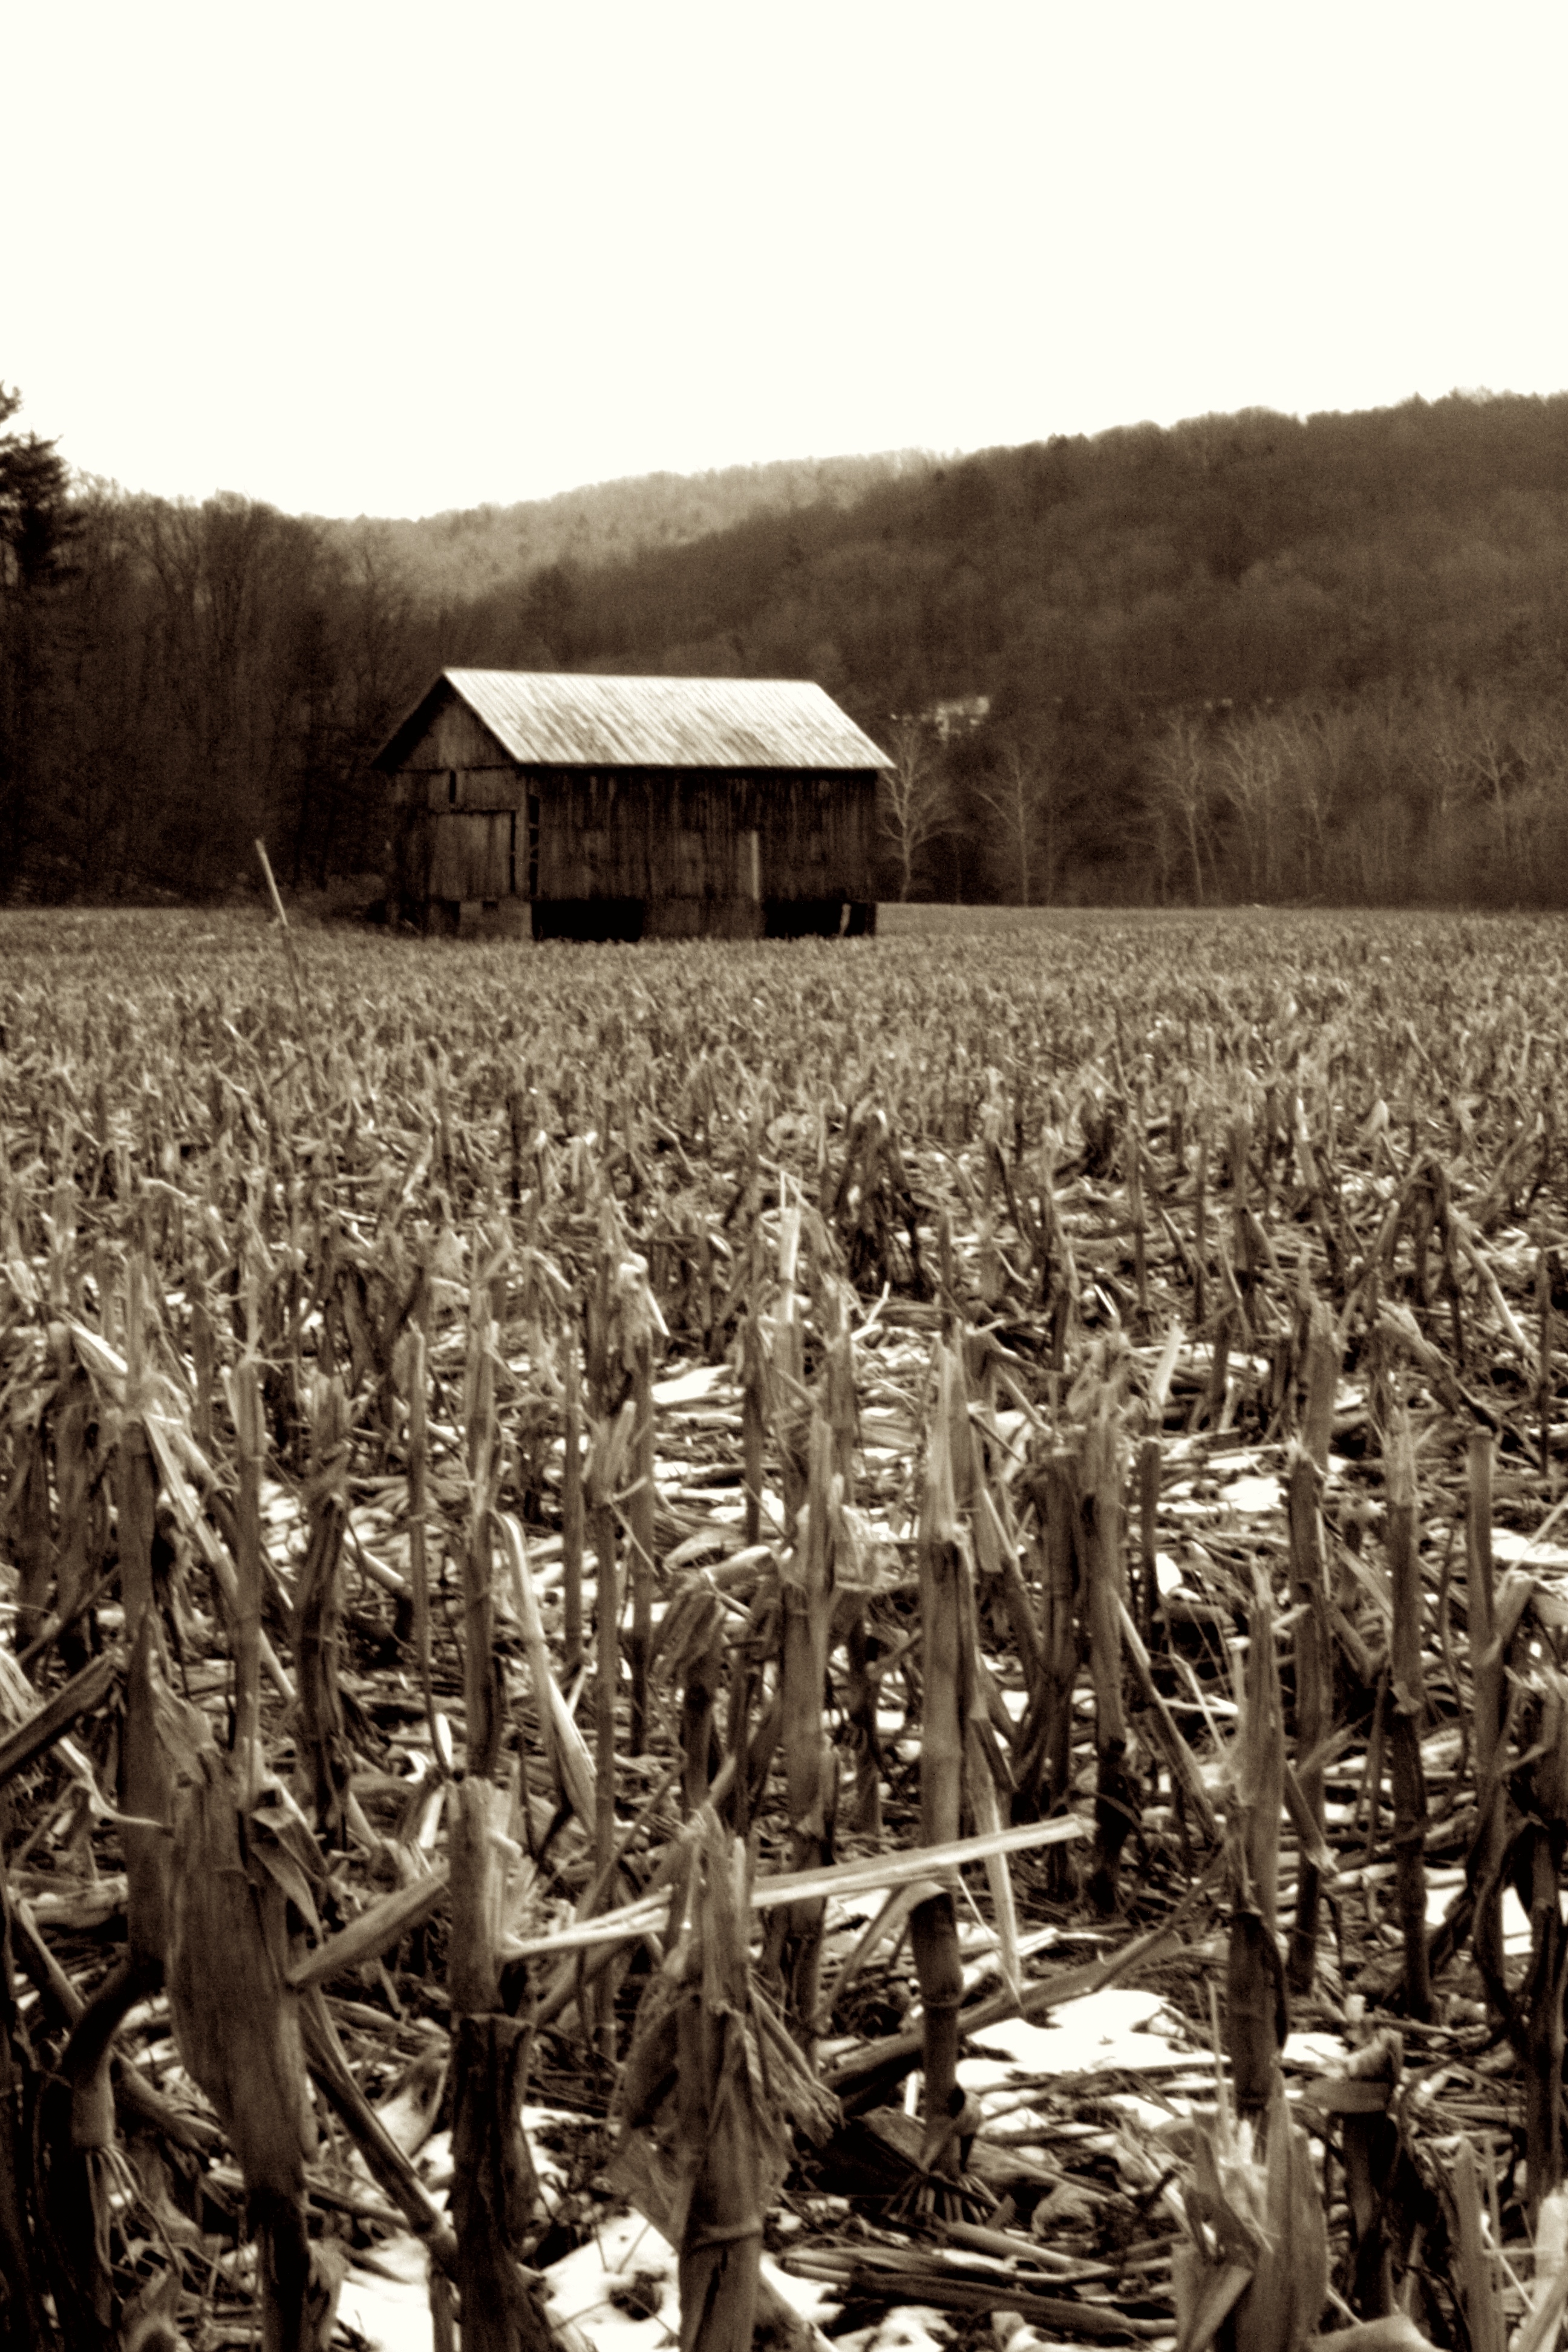
landscape, black and white, people, field, barn, crowd, crop, agriculture, bw, pennsylvania, cornfield, monochrome photography, grass family